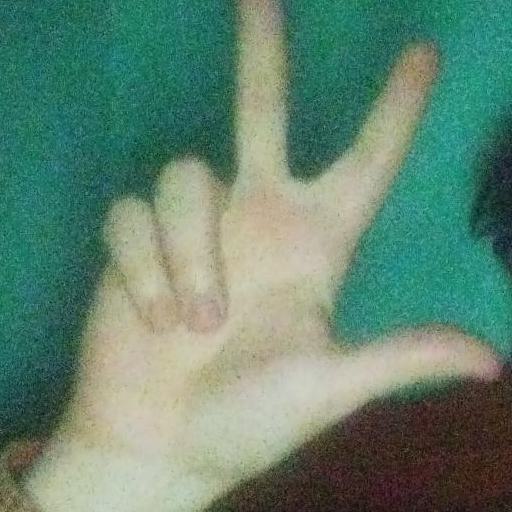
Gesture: three2